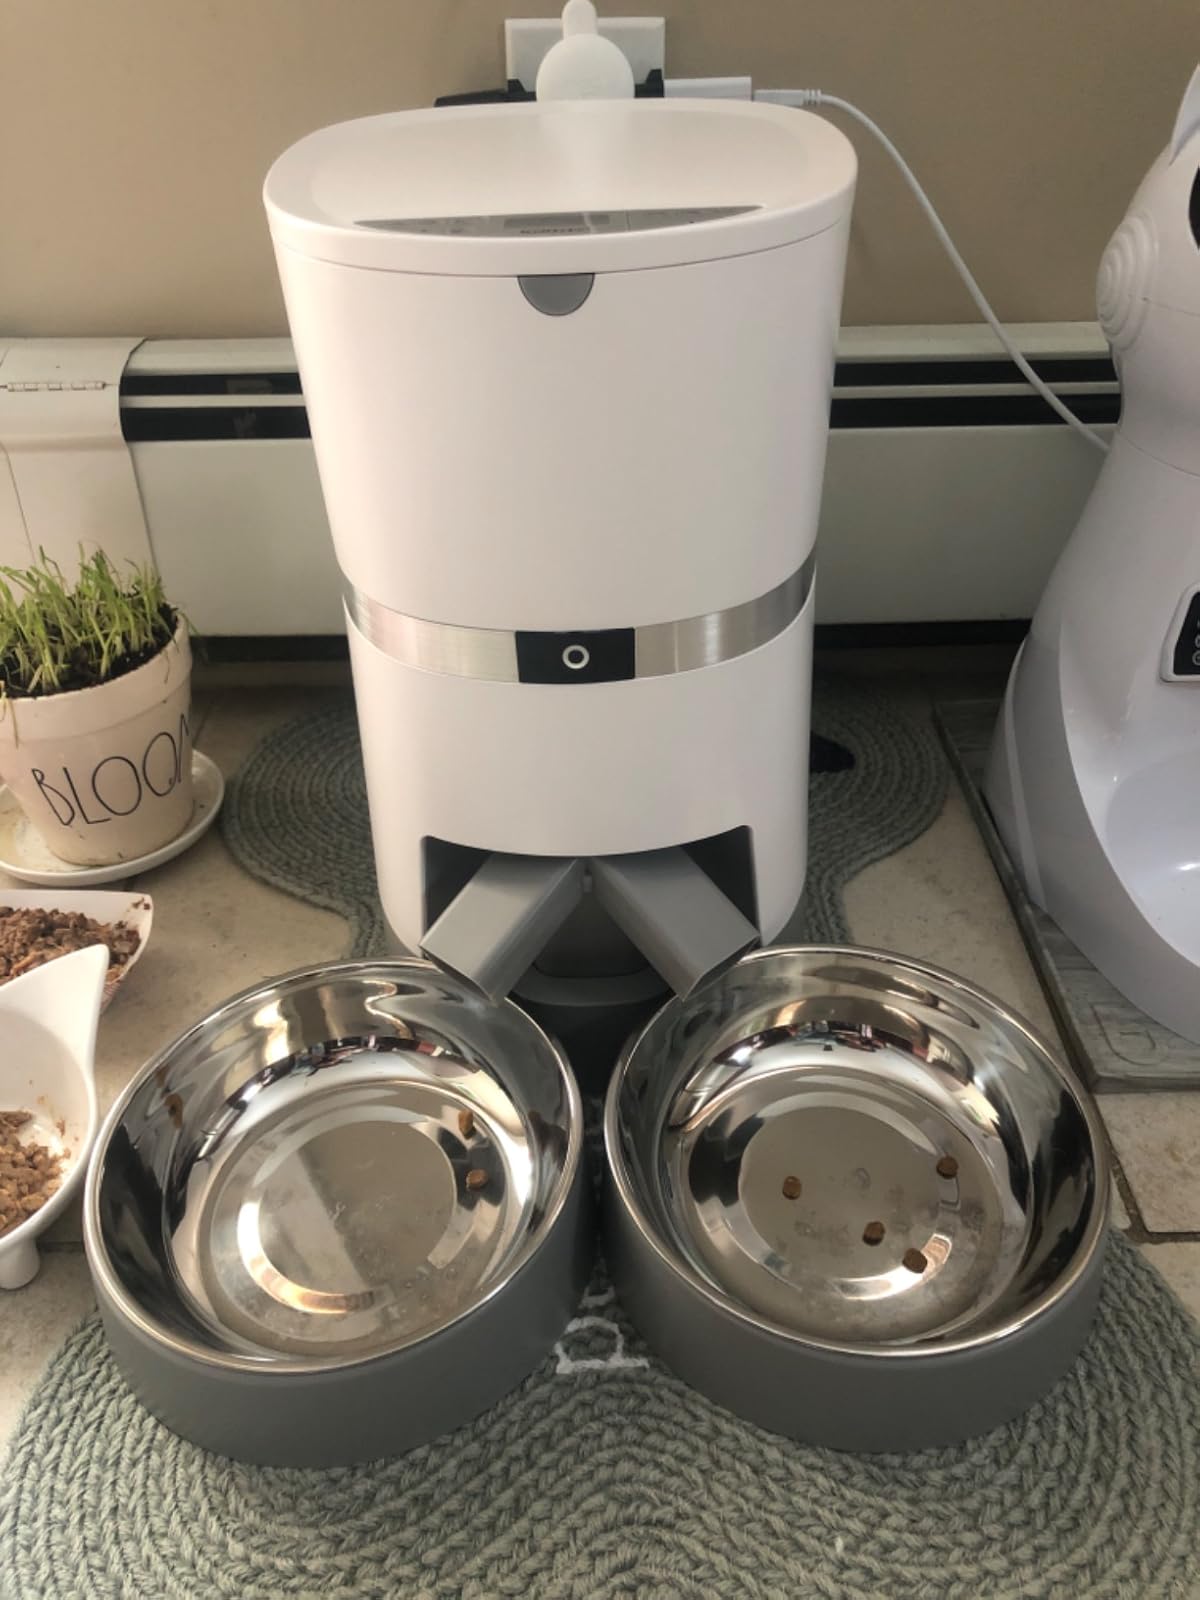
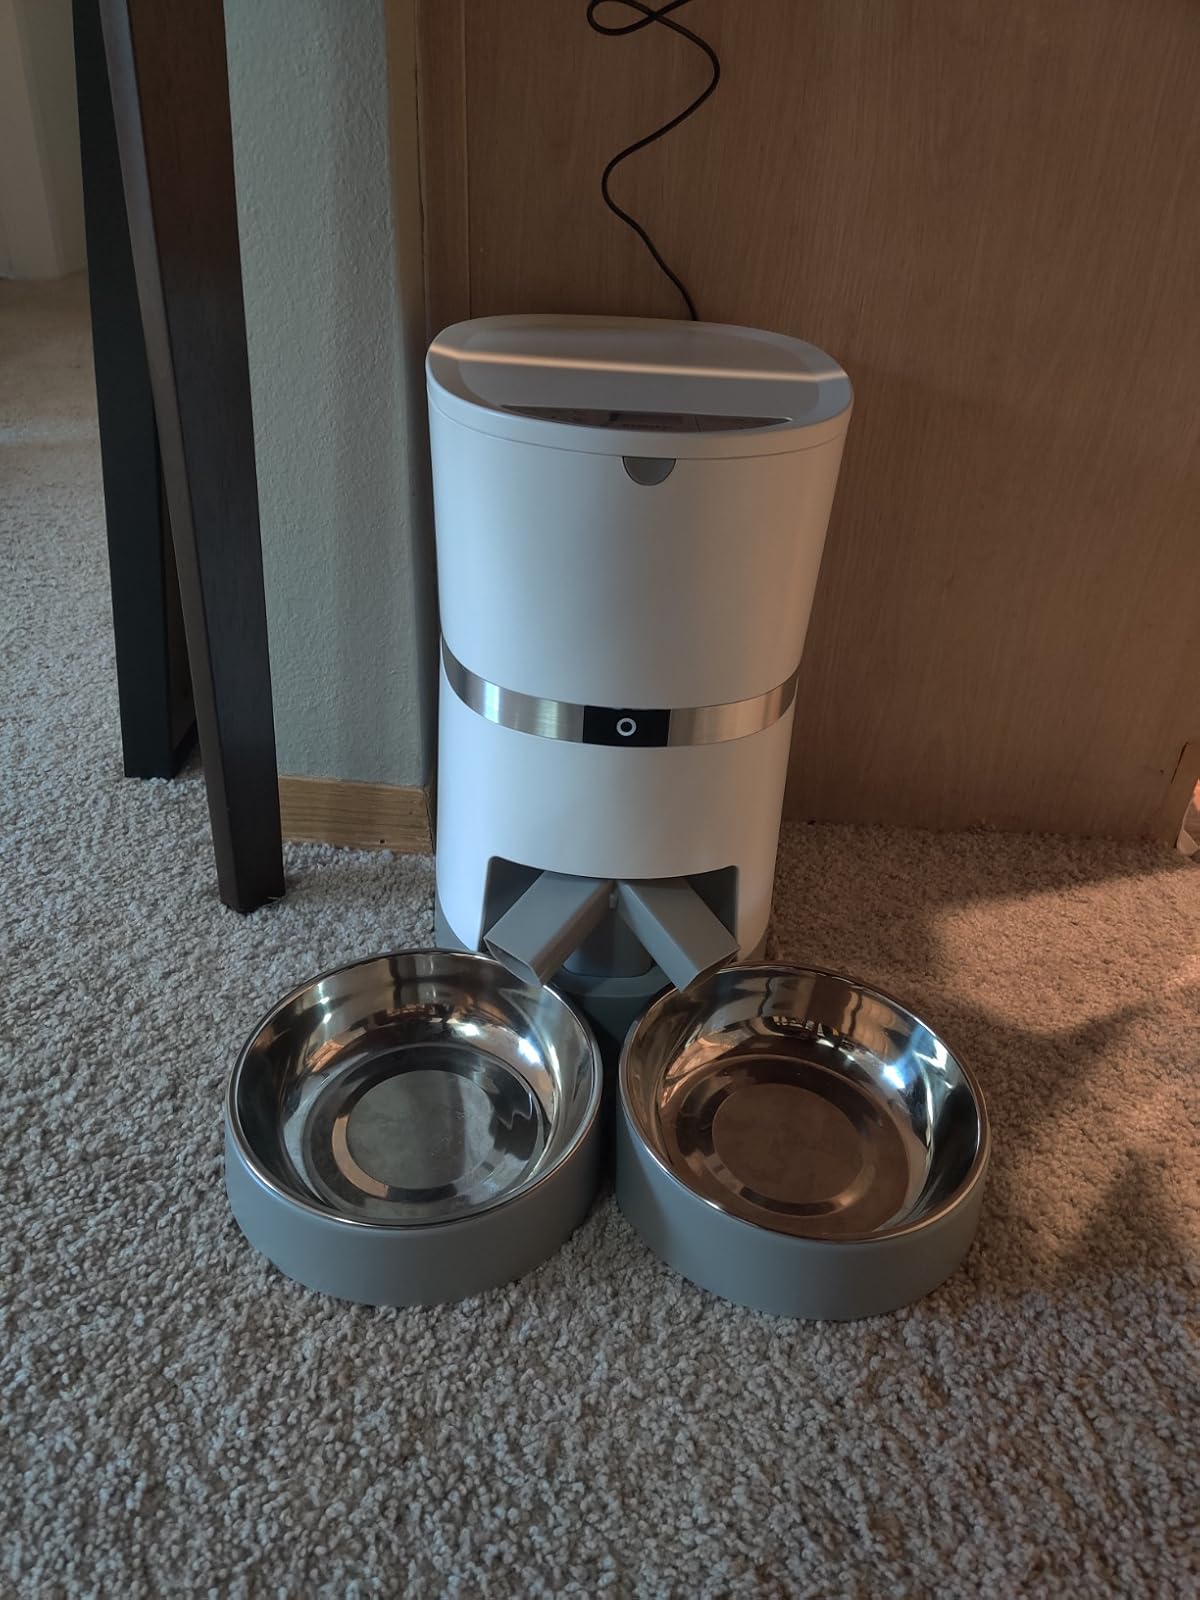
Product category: items_feeder
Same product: yes